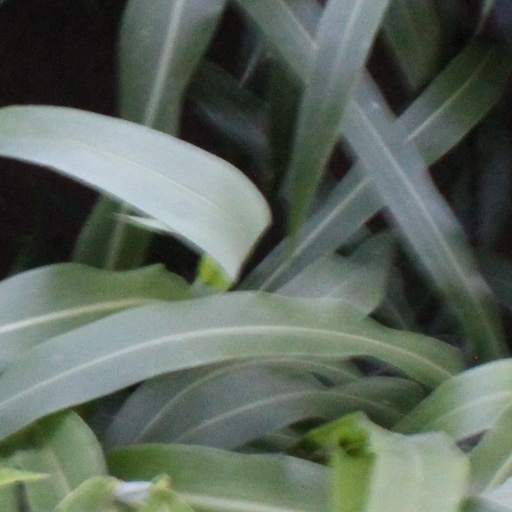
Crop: sorghum